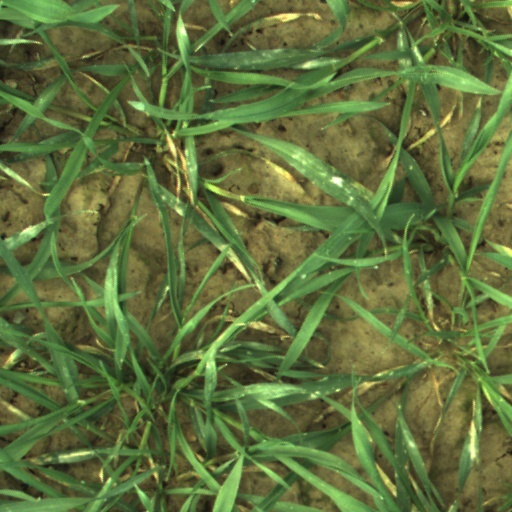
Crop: wheat